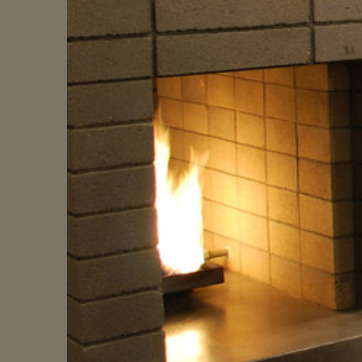
Material: other